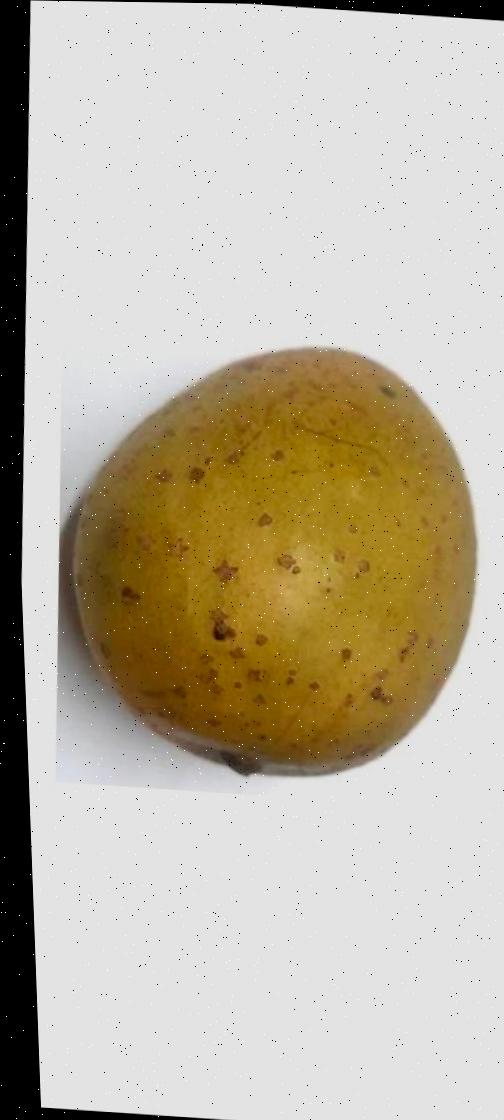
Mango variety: Gourmoti